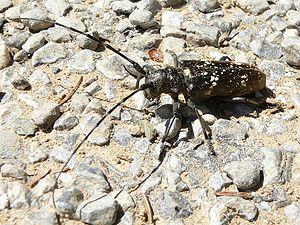
Le monochame tailleur est une espèce de gros insectes coléoptères xylophages longicornes, qui vit dans les forêts de conifères.
Les Lamiini sont une tribu de coléoptères cérambycidés lamiaires.